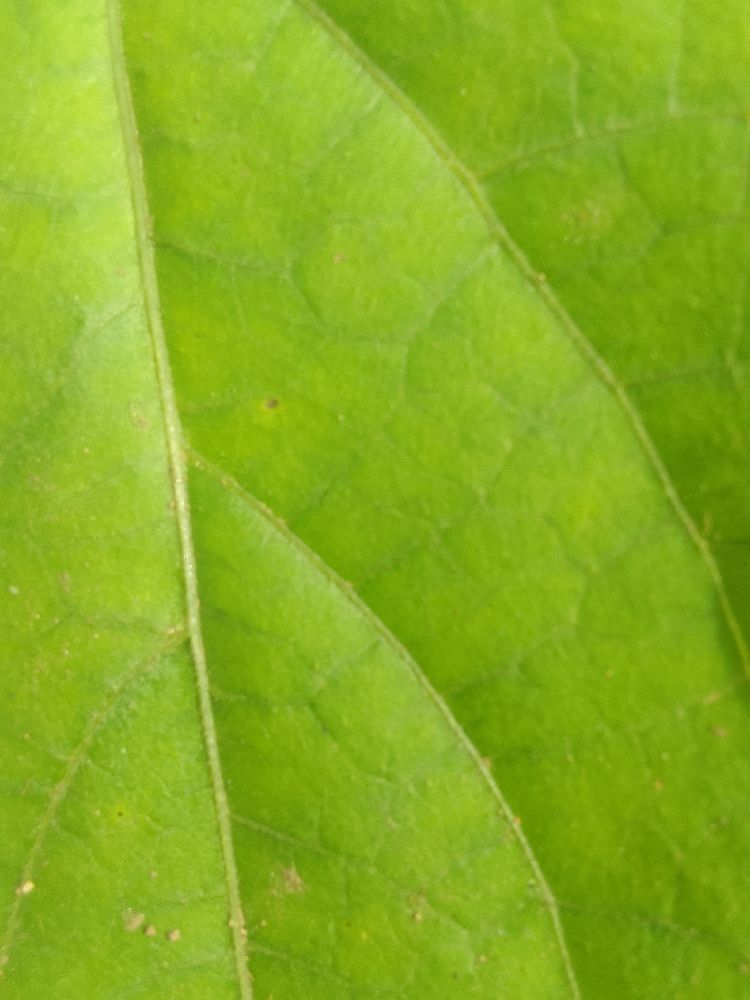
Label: healthy